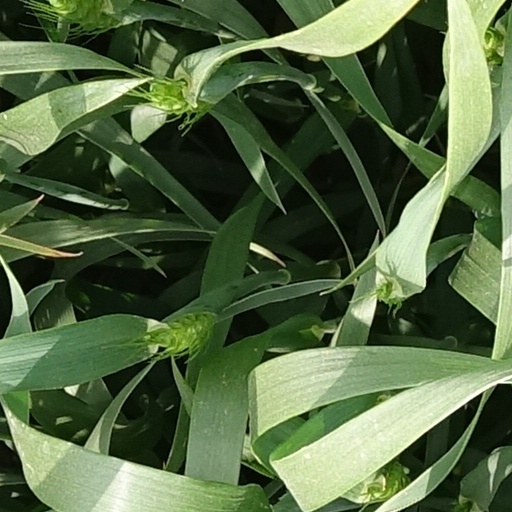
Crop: wheat